Richard Mattessich

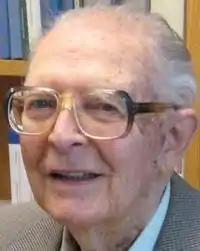

Born in Trieste, Mattessich obtained his degree in Mechanical Engineering in 1940 at the Engineering College, Vienna IV, his MBA in 1944 at the Vienna School of Economics and Business Administration, where in 1945 he also obtained his Dr. rer. pol. in Economics.